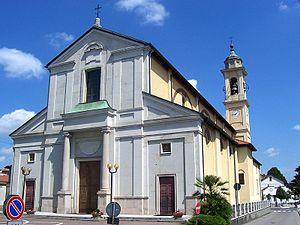
Cambiago est une commune italienne d'environ 6 300 habitants, située dans la ville métropolitaine de Milan, dans la région Lombardie, dans l'Italie nord-occidentale.